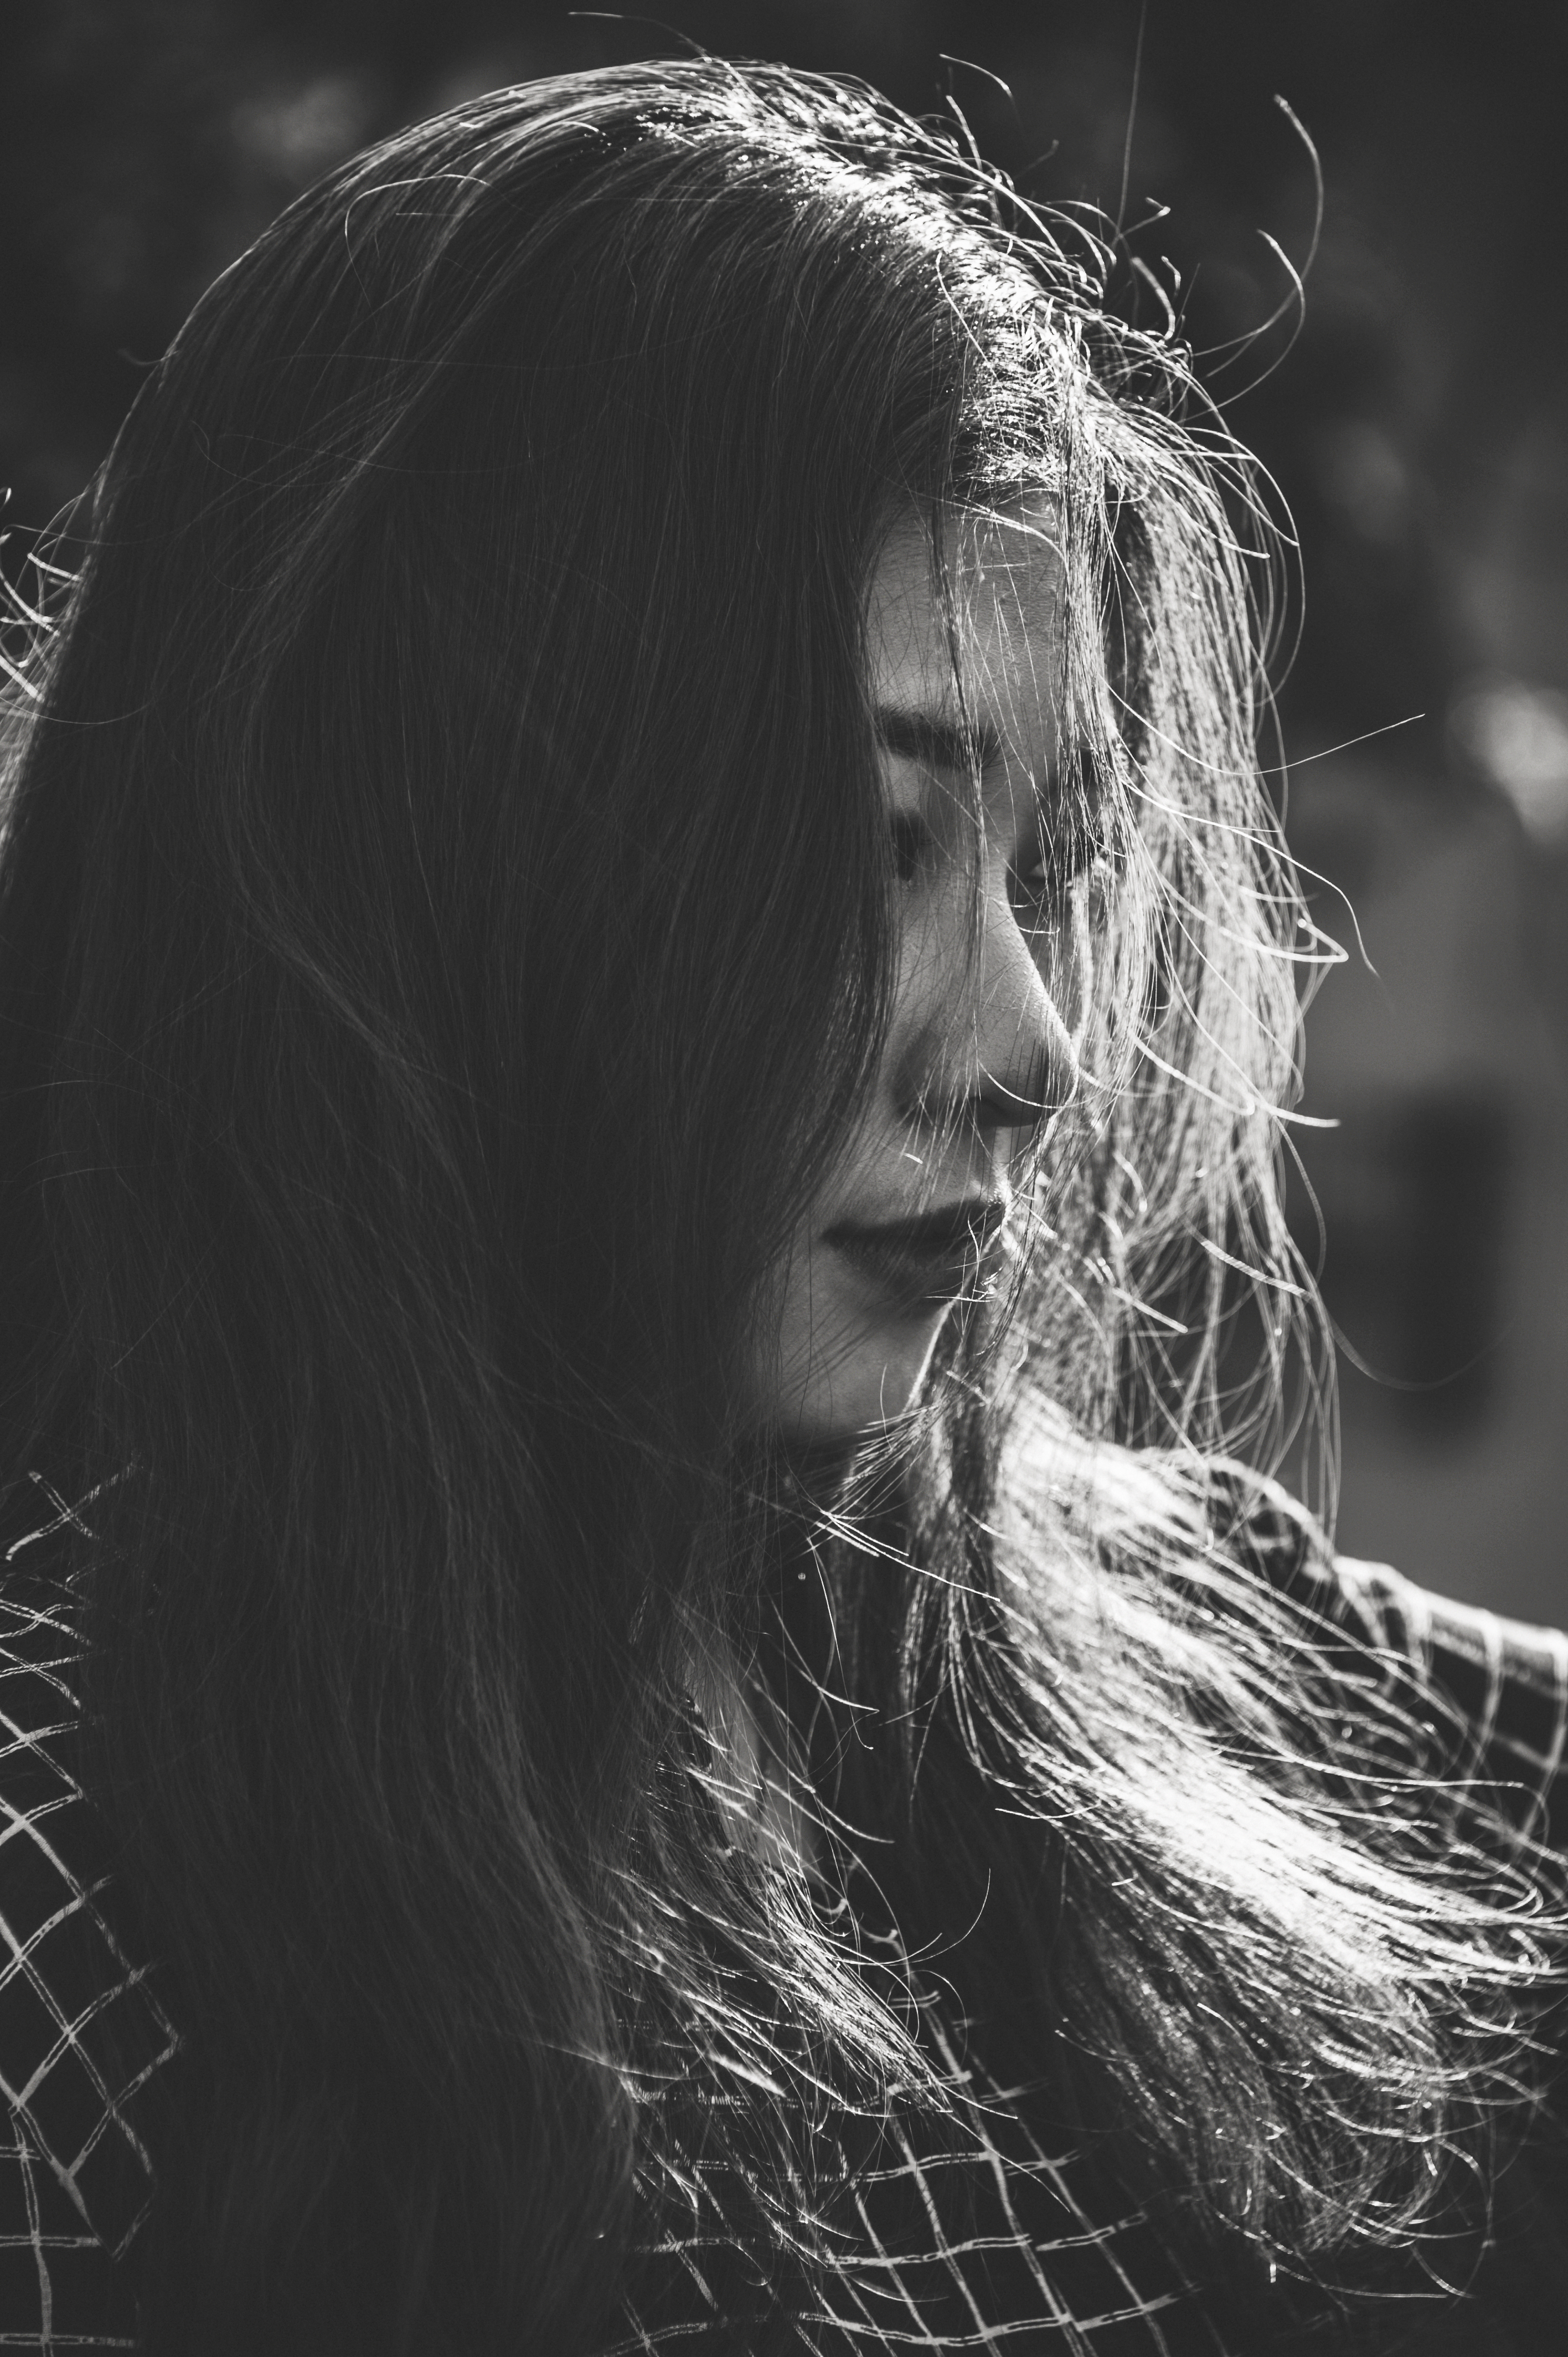
love, cute, portrait, landscape, beautiful, travel, girl, hair, black, photograph, black and white, face, monochrome photography, beauty, photography, darkness, monochrome, black hair, human, long hair, portrait photography, stock photography